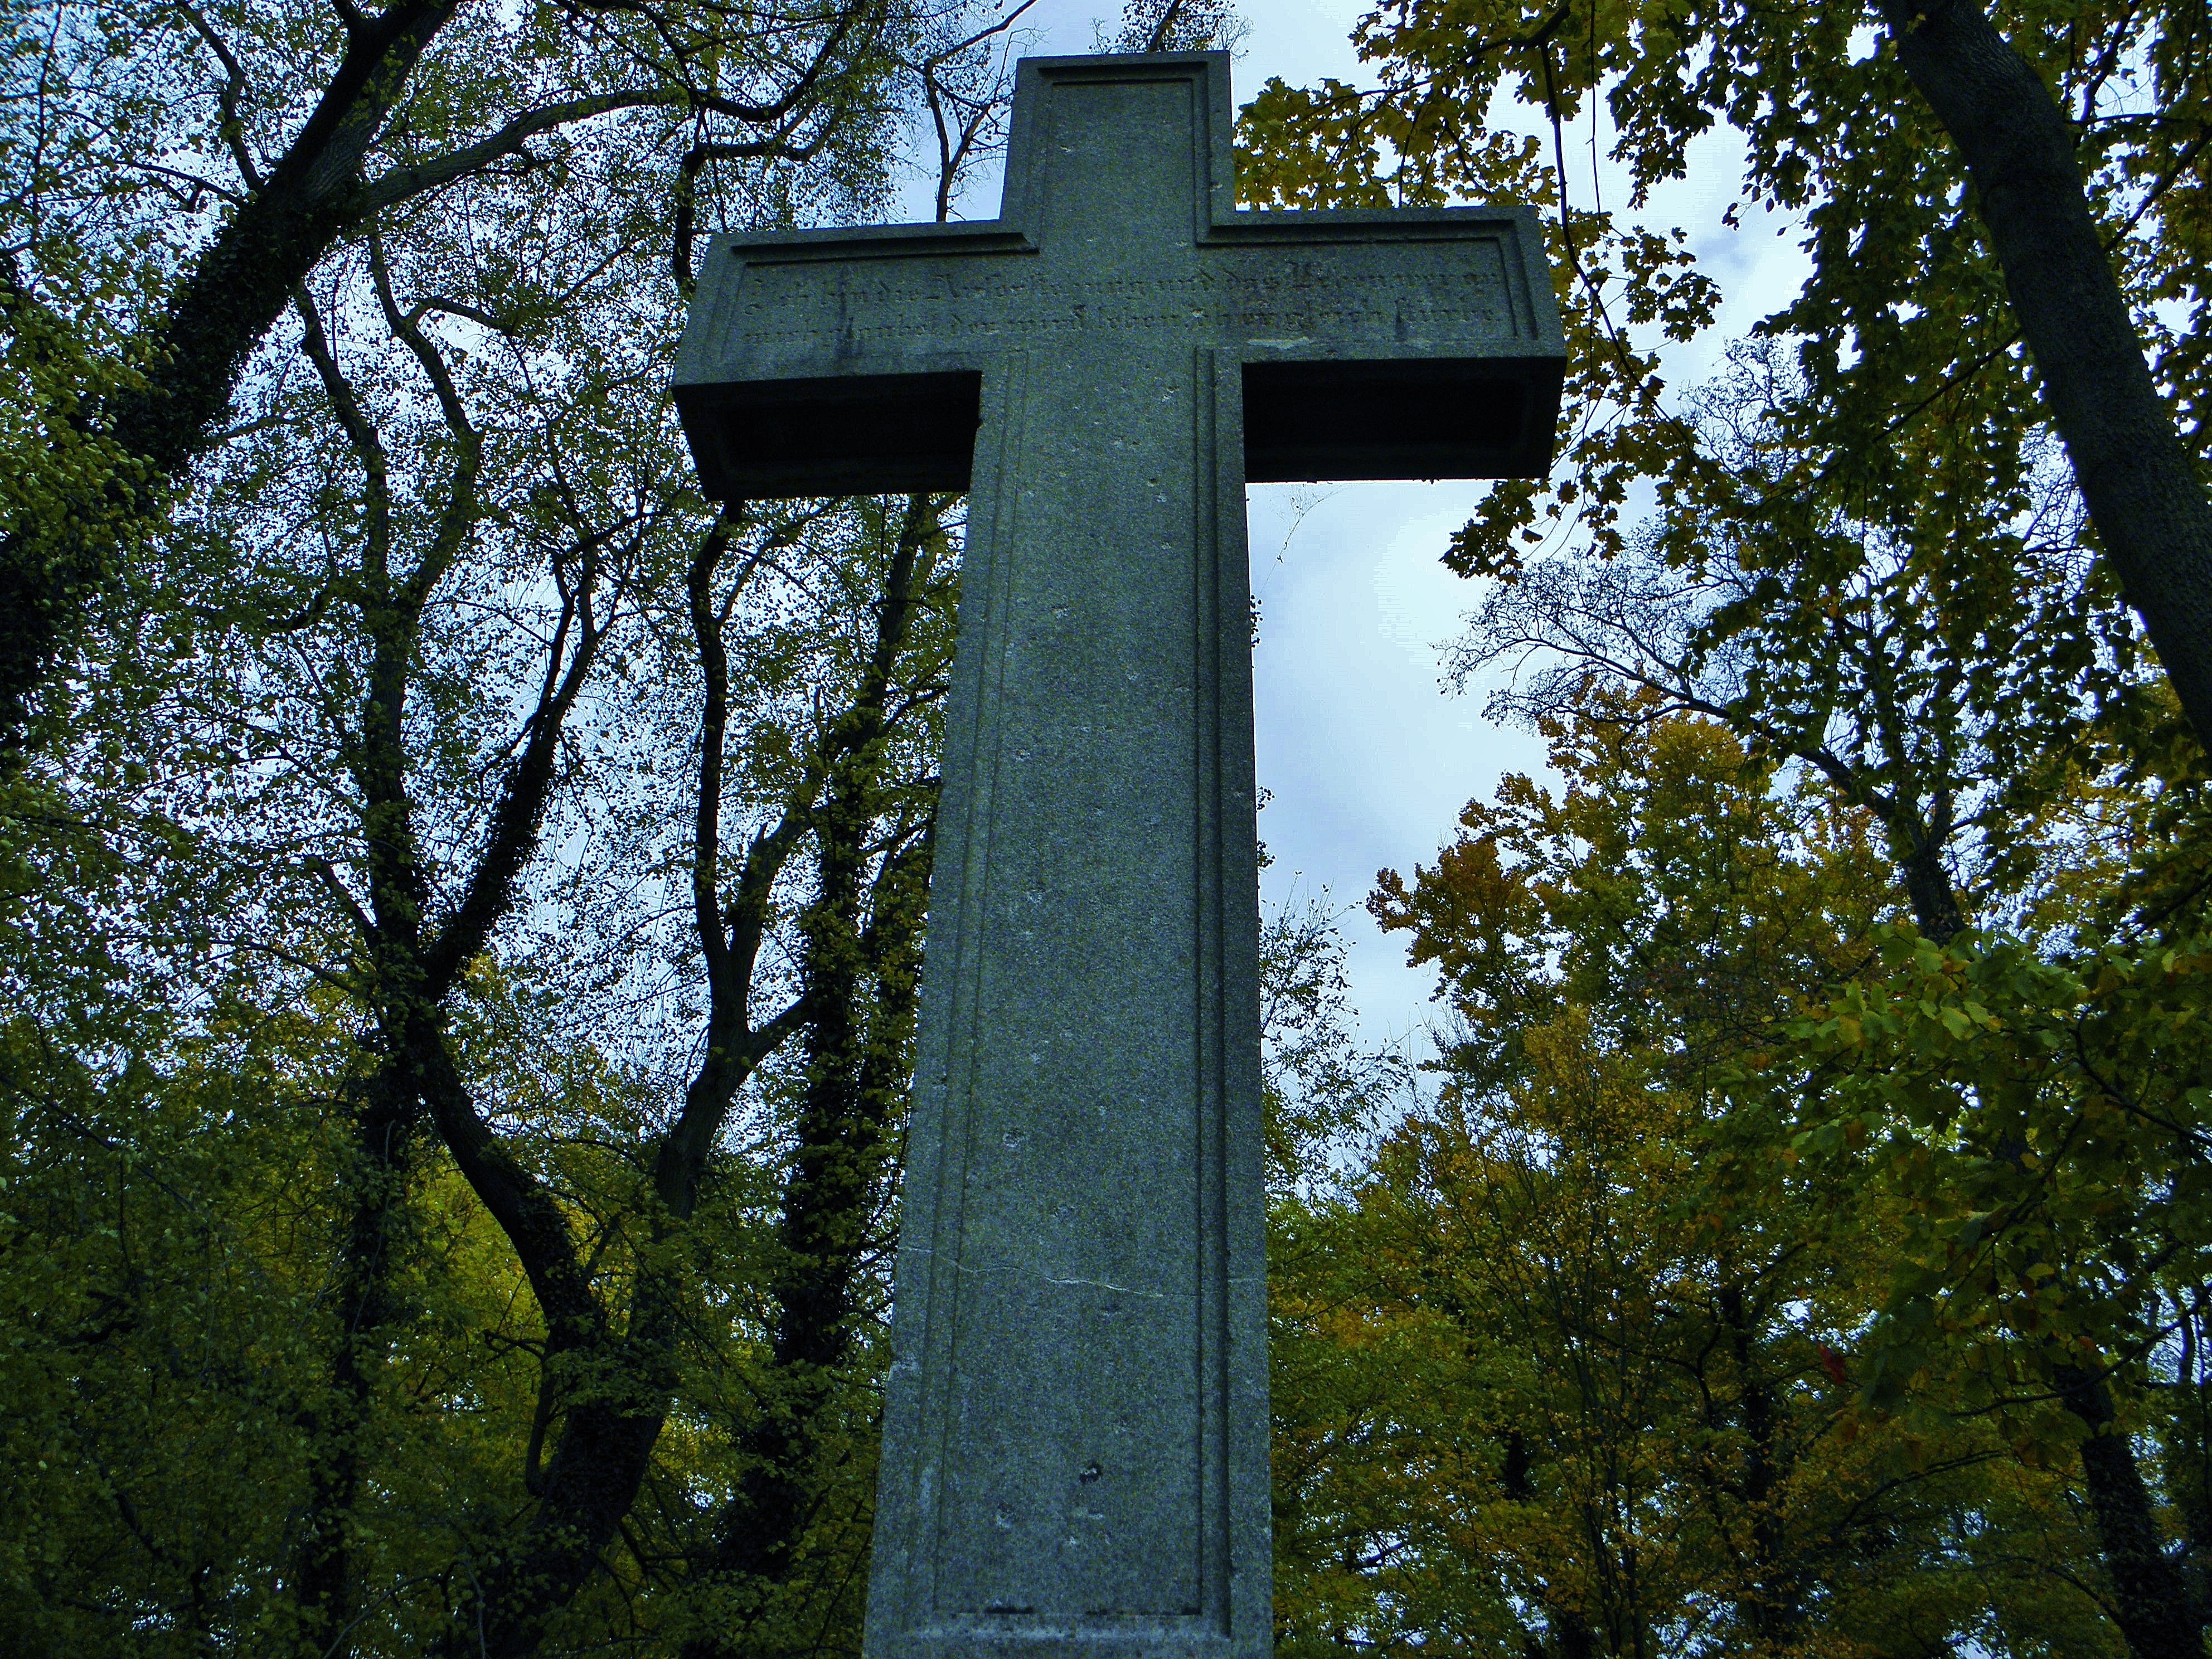
tree, cross, cemetery, grave, memorial, shrine, christianity, gloomy, tomb, rock carving, last calm, woody plant